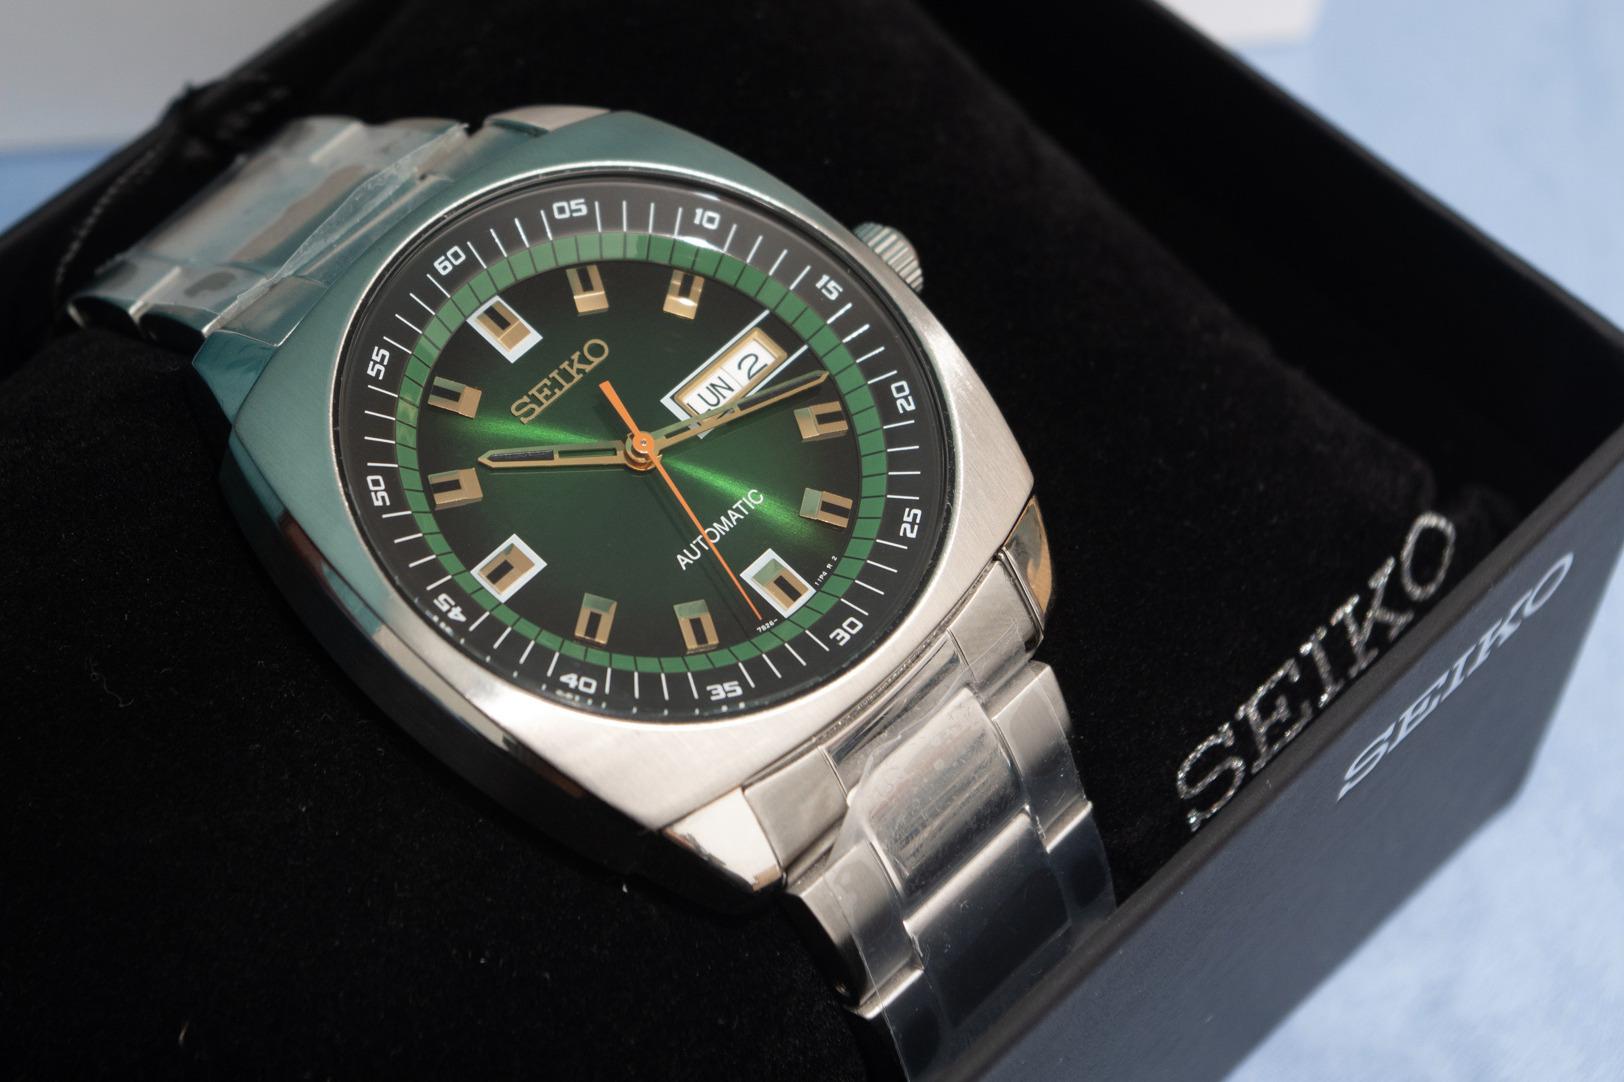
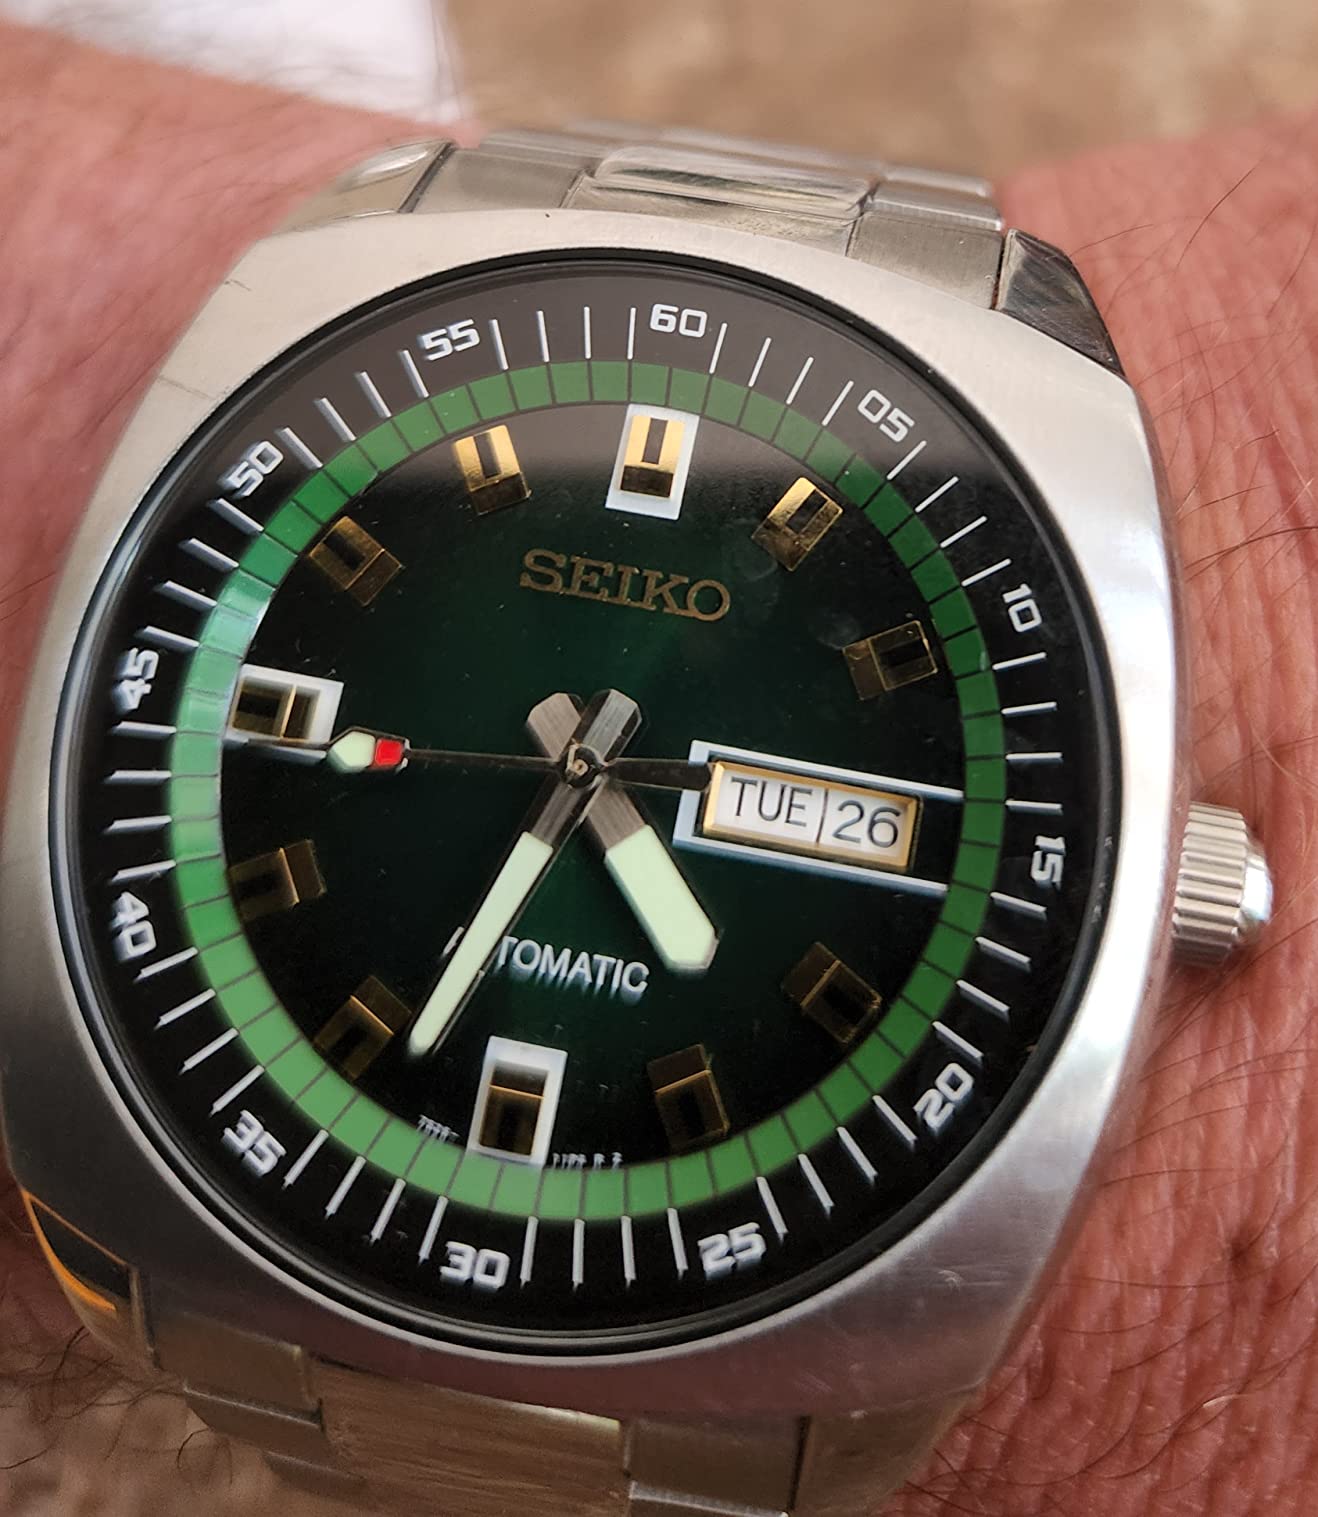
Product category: accessories_watch
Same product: yes